Chris Herd

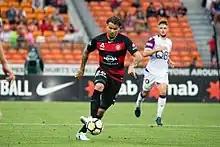
Herd with Western Sydney Wanderers in 2017

Christopher Herd (born 4 April 1989) is an Australian former professional soccer player. Herd could be described as a utility player who was able to play in several positions, including central defence, full-back and central midfield. He represented Australia at under-20 level and won three caps with the Australia senior national team in 2014.